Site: saxony
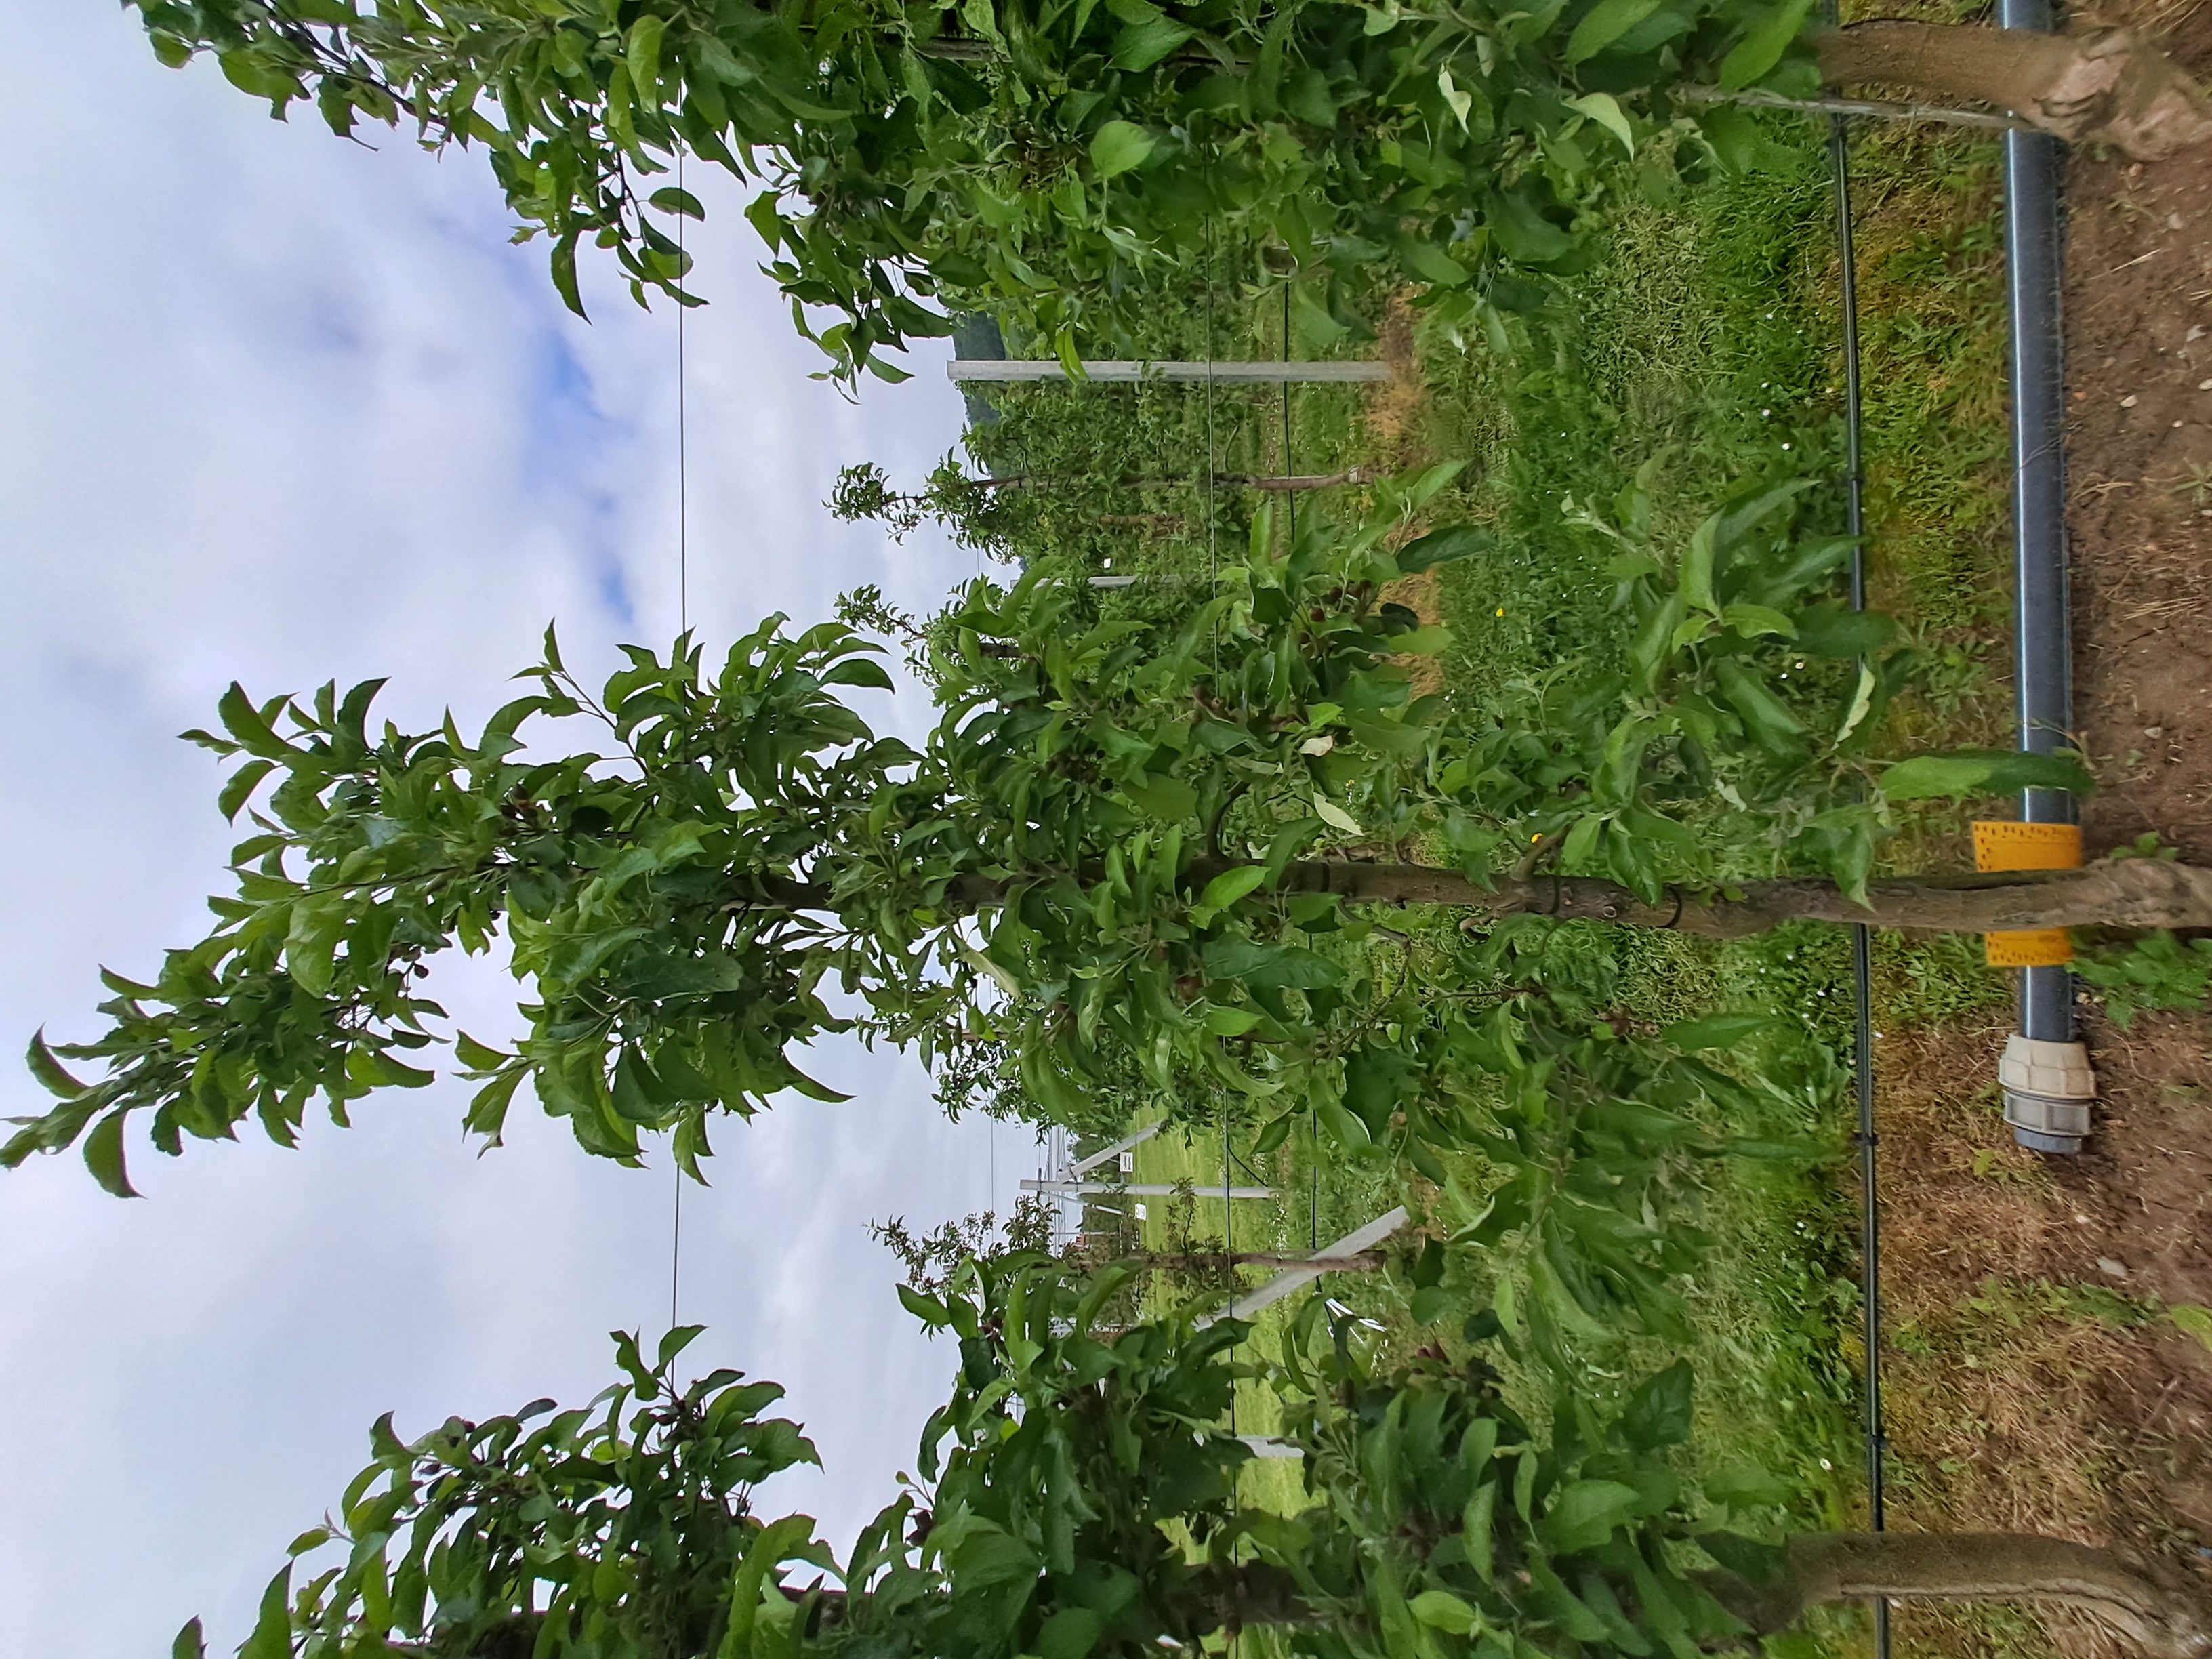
Growth stage (BBCH 71/72): Development of fruit